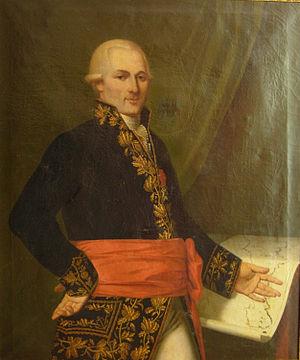
Portrait d'Armand de Saint-Félix (1737-1819), vice-amiral
Armand Philippe Germain de Cajarc de Saint Félix, marquis de Maurémont, dit le « marquis de Saint-Félix », né au château de Cajarc en Albigeois, aux Cabannes, le 20 septembre 1737, mort au même lieu le 10 août 1819, est un officier de marine et aristocrate français des XVIIIᵉ et XIXᵉ siècles. Il termine sa carrière au rang de vice-amiral.